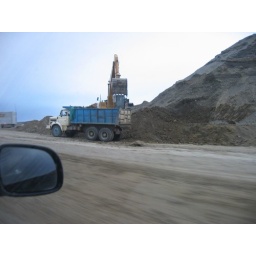
Lots of construction trucks laying out roads in Patagonia.